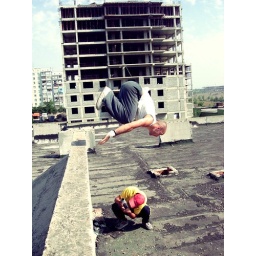
Workin' , eu - in red hat